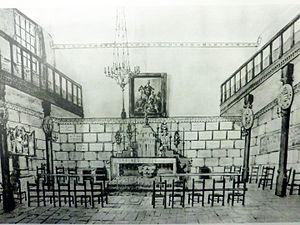
Chapelle provisoire dédiée au culte de saint Martin dans les années 1880
Mademoiselle Cloque est un roman de mœurs français de René Boylesve paru en 1899.